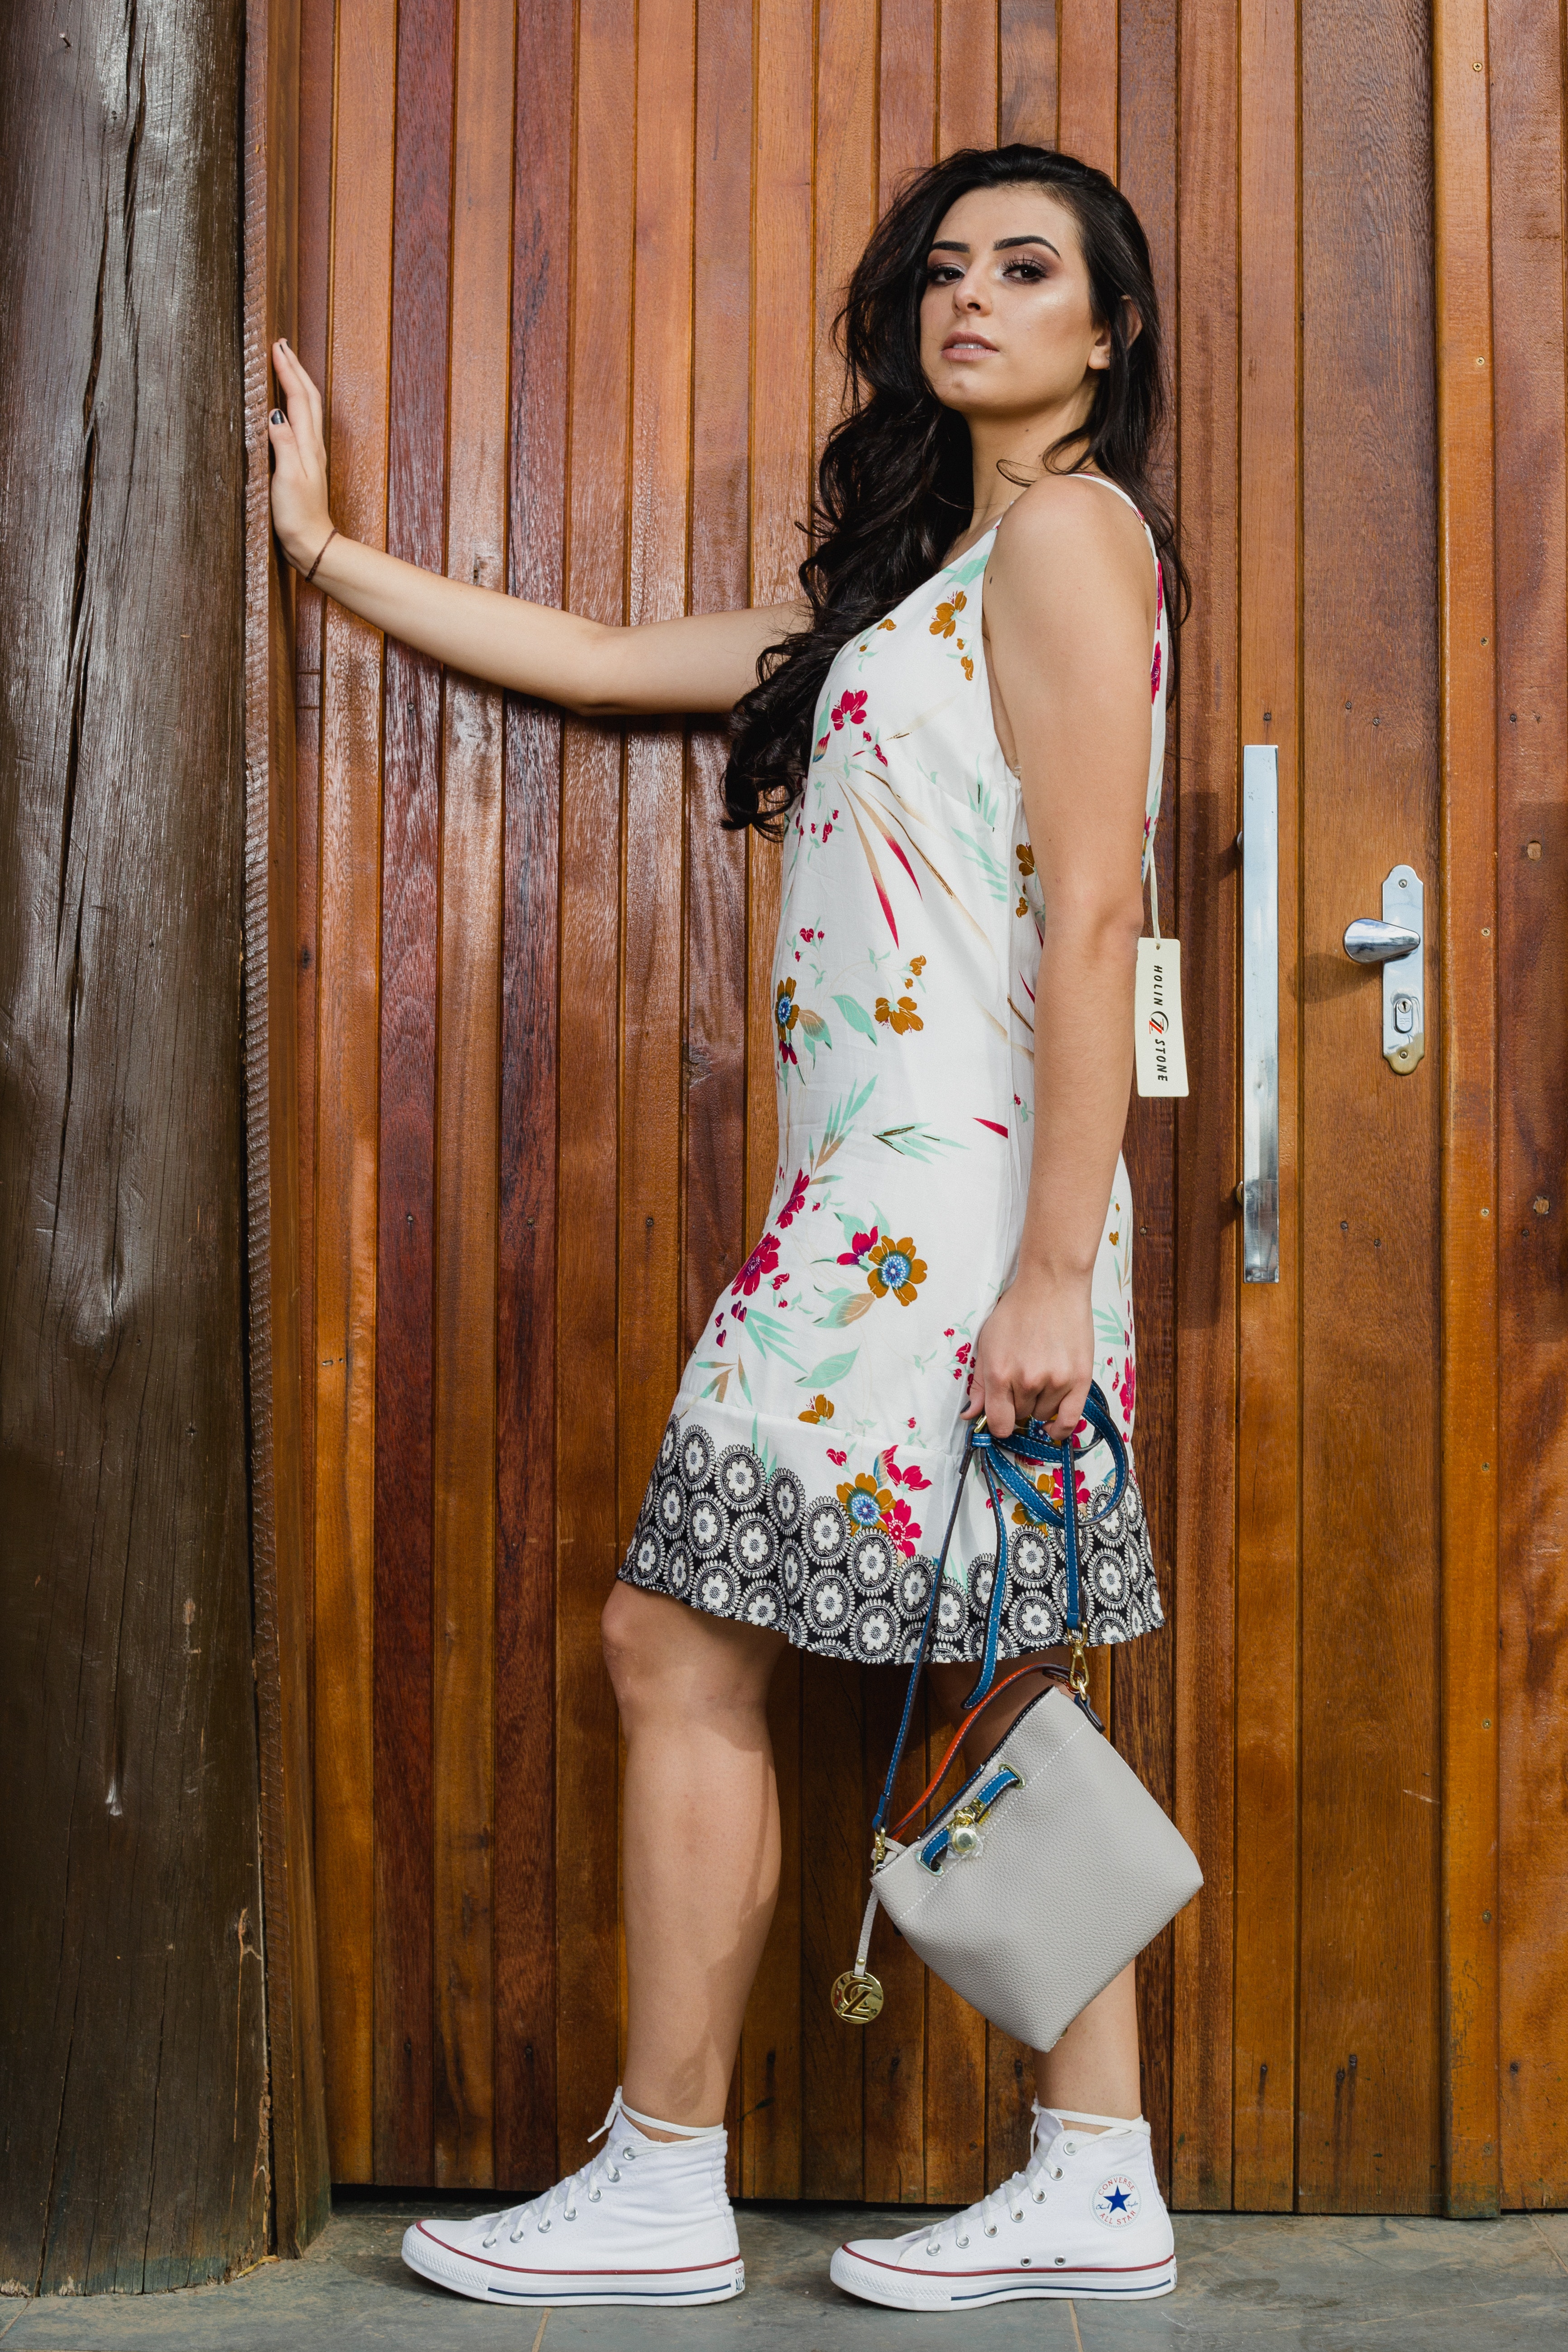
clothing, white, fashion model, yellow, fashion, beauty, photo shoot, dress, footwear, shoulder, model, leg, brown, street fashion, fashion design, photography, long hair, summer, human leg, shoe, thigh, brown hair, knee, sandal, style, black hair, visual arts, pattern, waist